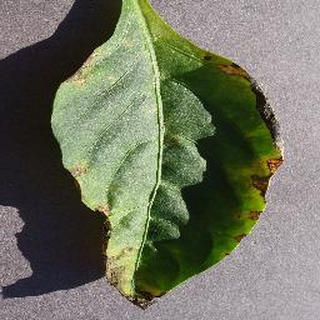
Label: bell_pepper_bacterial_spot